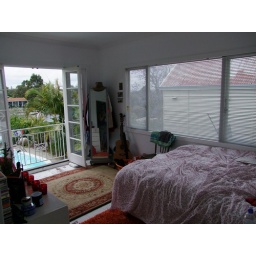
its like lying in a tree house looking over the tree tops